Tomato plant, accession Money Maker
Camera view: tilt-top (135 deg); turntable rotation: 330 degrees
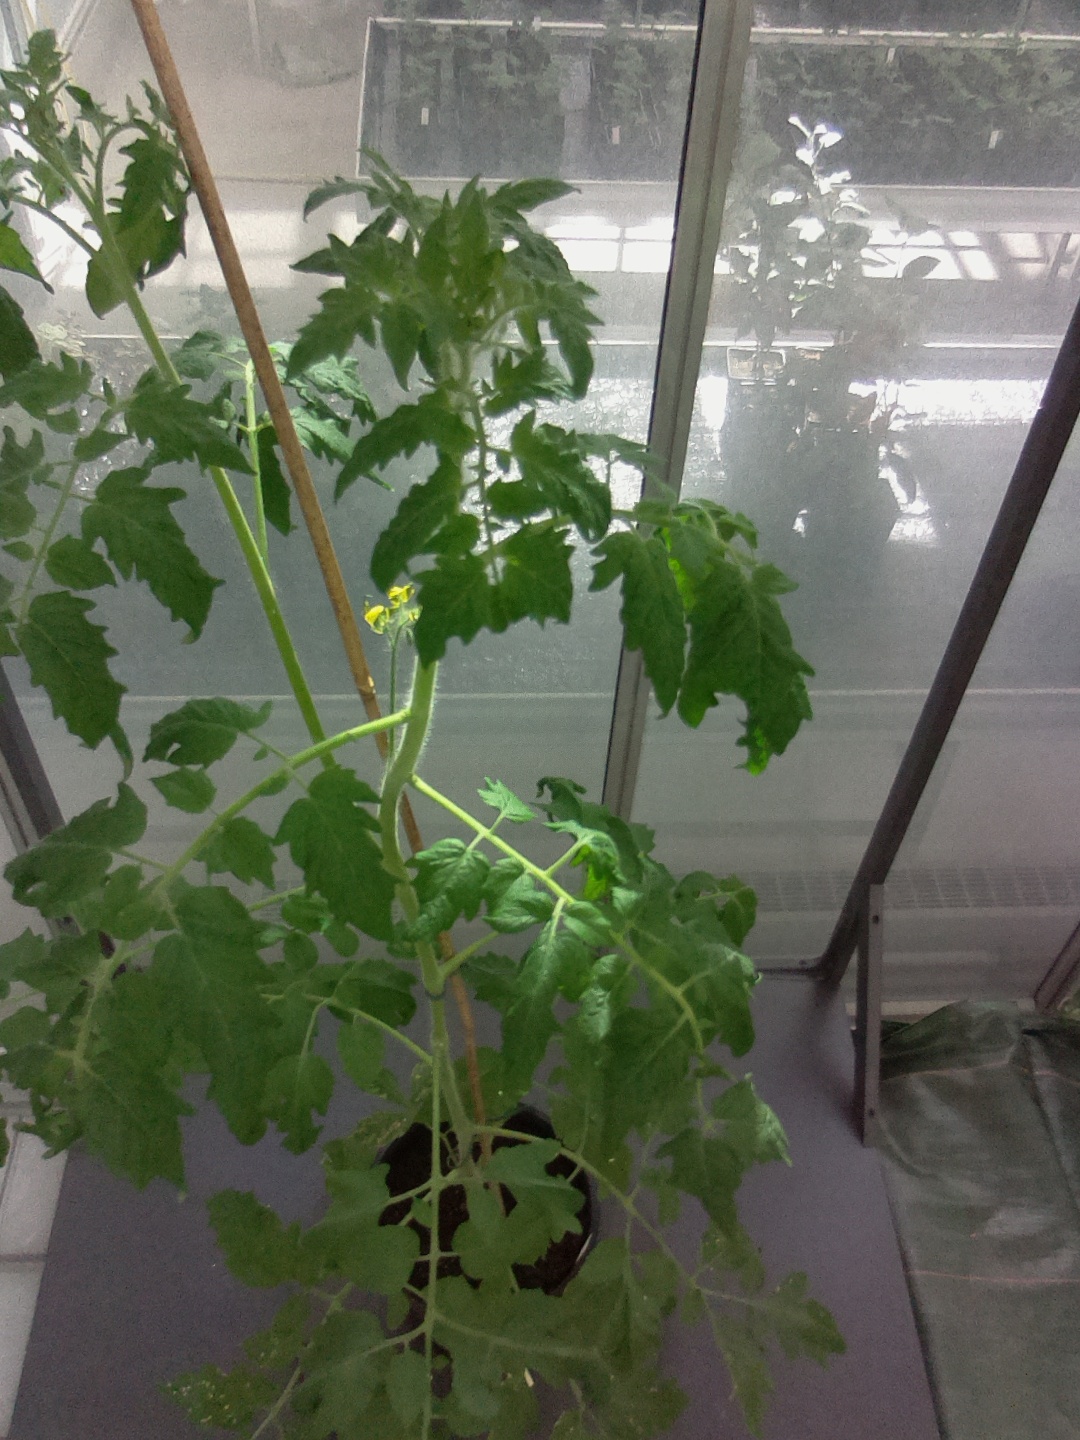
BBCH growth stage 63: 30%-40% of flowers open